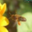
Label: bee